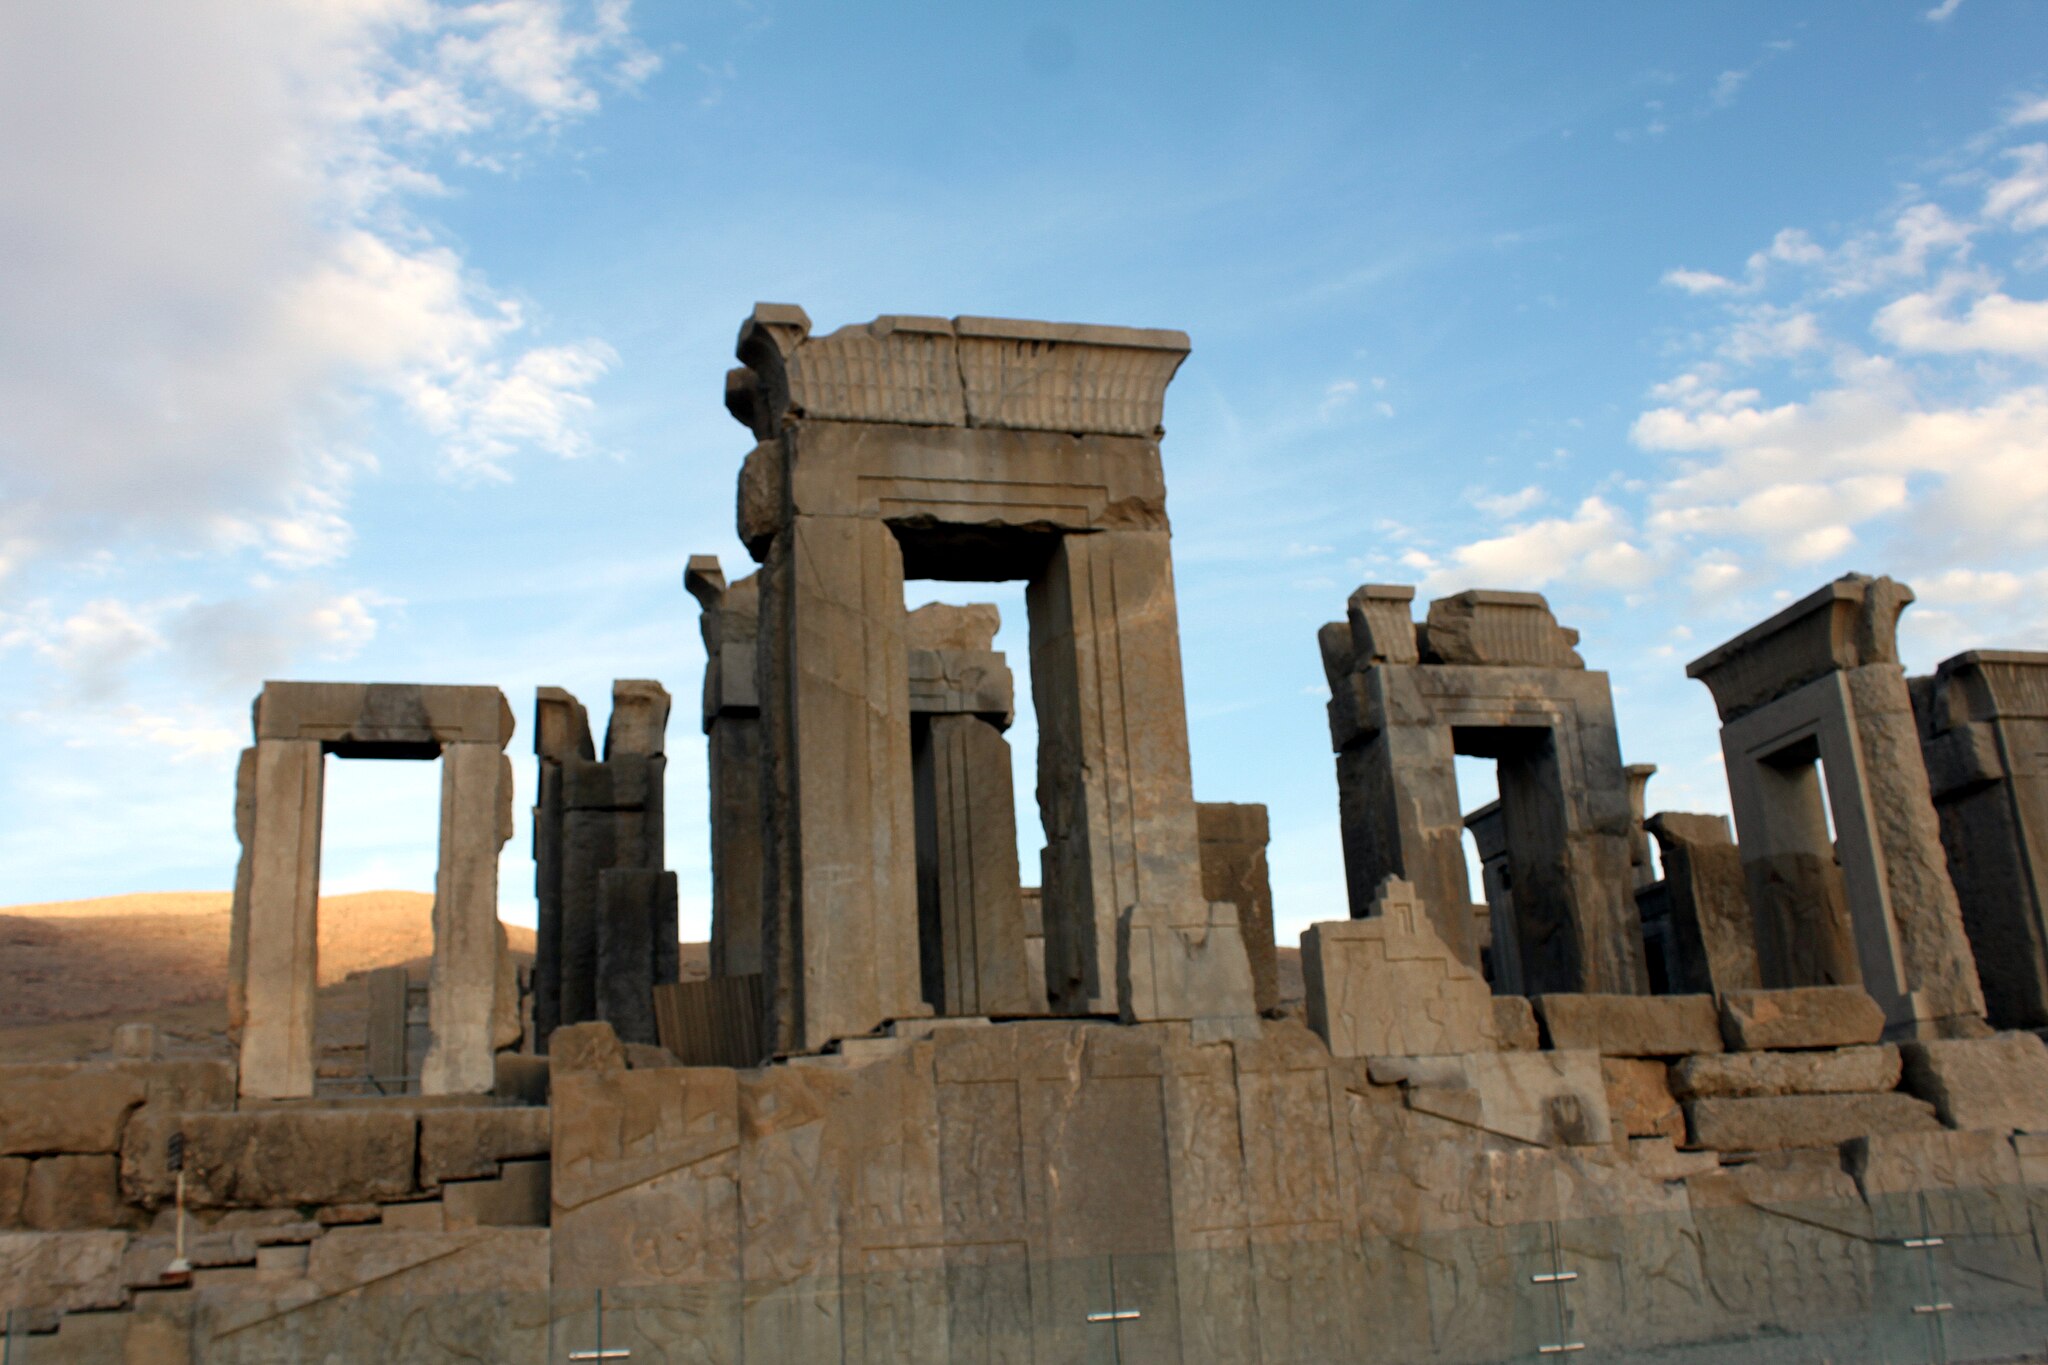
Title: Htt21
Date: 2015-01-09 22:18:34
Categories: Palace of Darius I in Persepolis, Self-published work, Cultural heritage monuments in Iran with known IDs, Uploaded via Campaign:wlm-ir, Images from Wiki Loves Monuments in Marvdasht, 2015 in Persepolis